Pir Muhammad Khan Shirwani

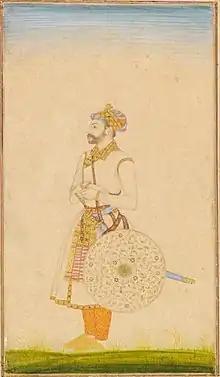
Pir Muhammad Khan Shirwani

Maulana Pir Muhammad Khan Shirwani was a senior official of the Mughal Empire and a commander in the Mughal Army.